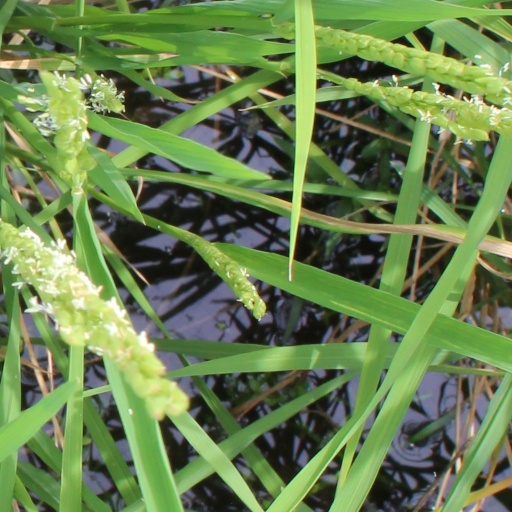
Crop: rice